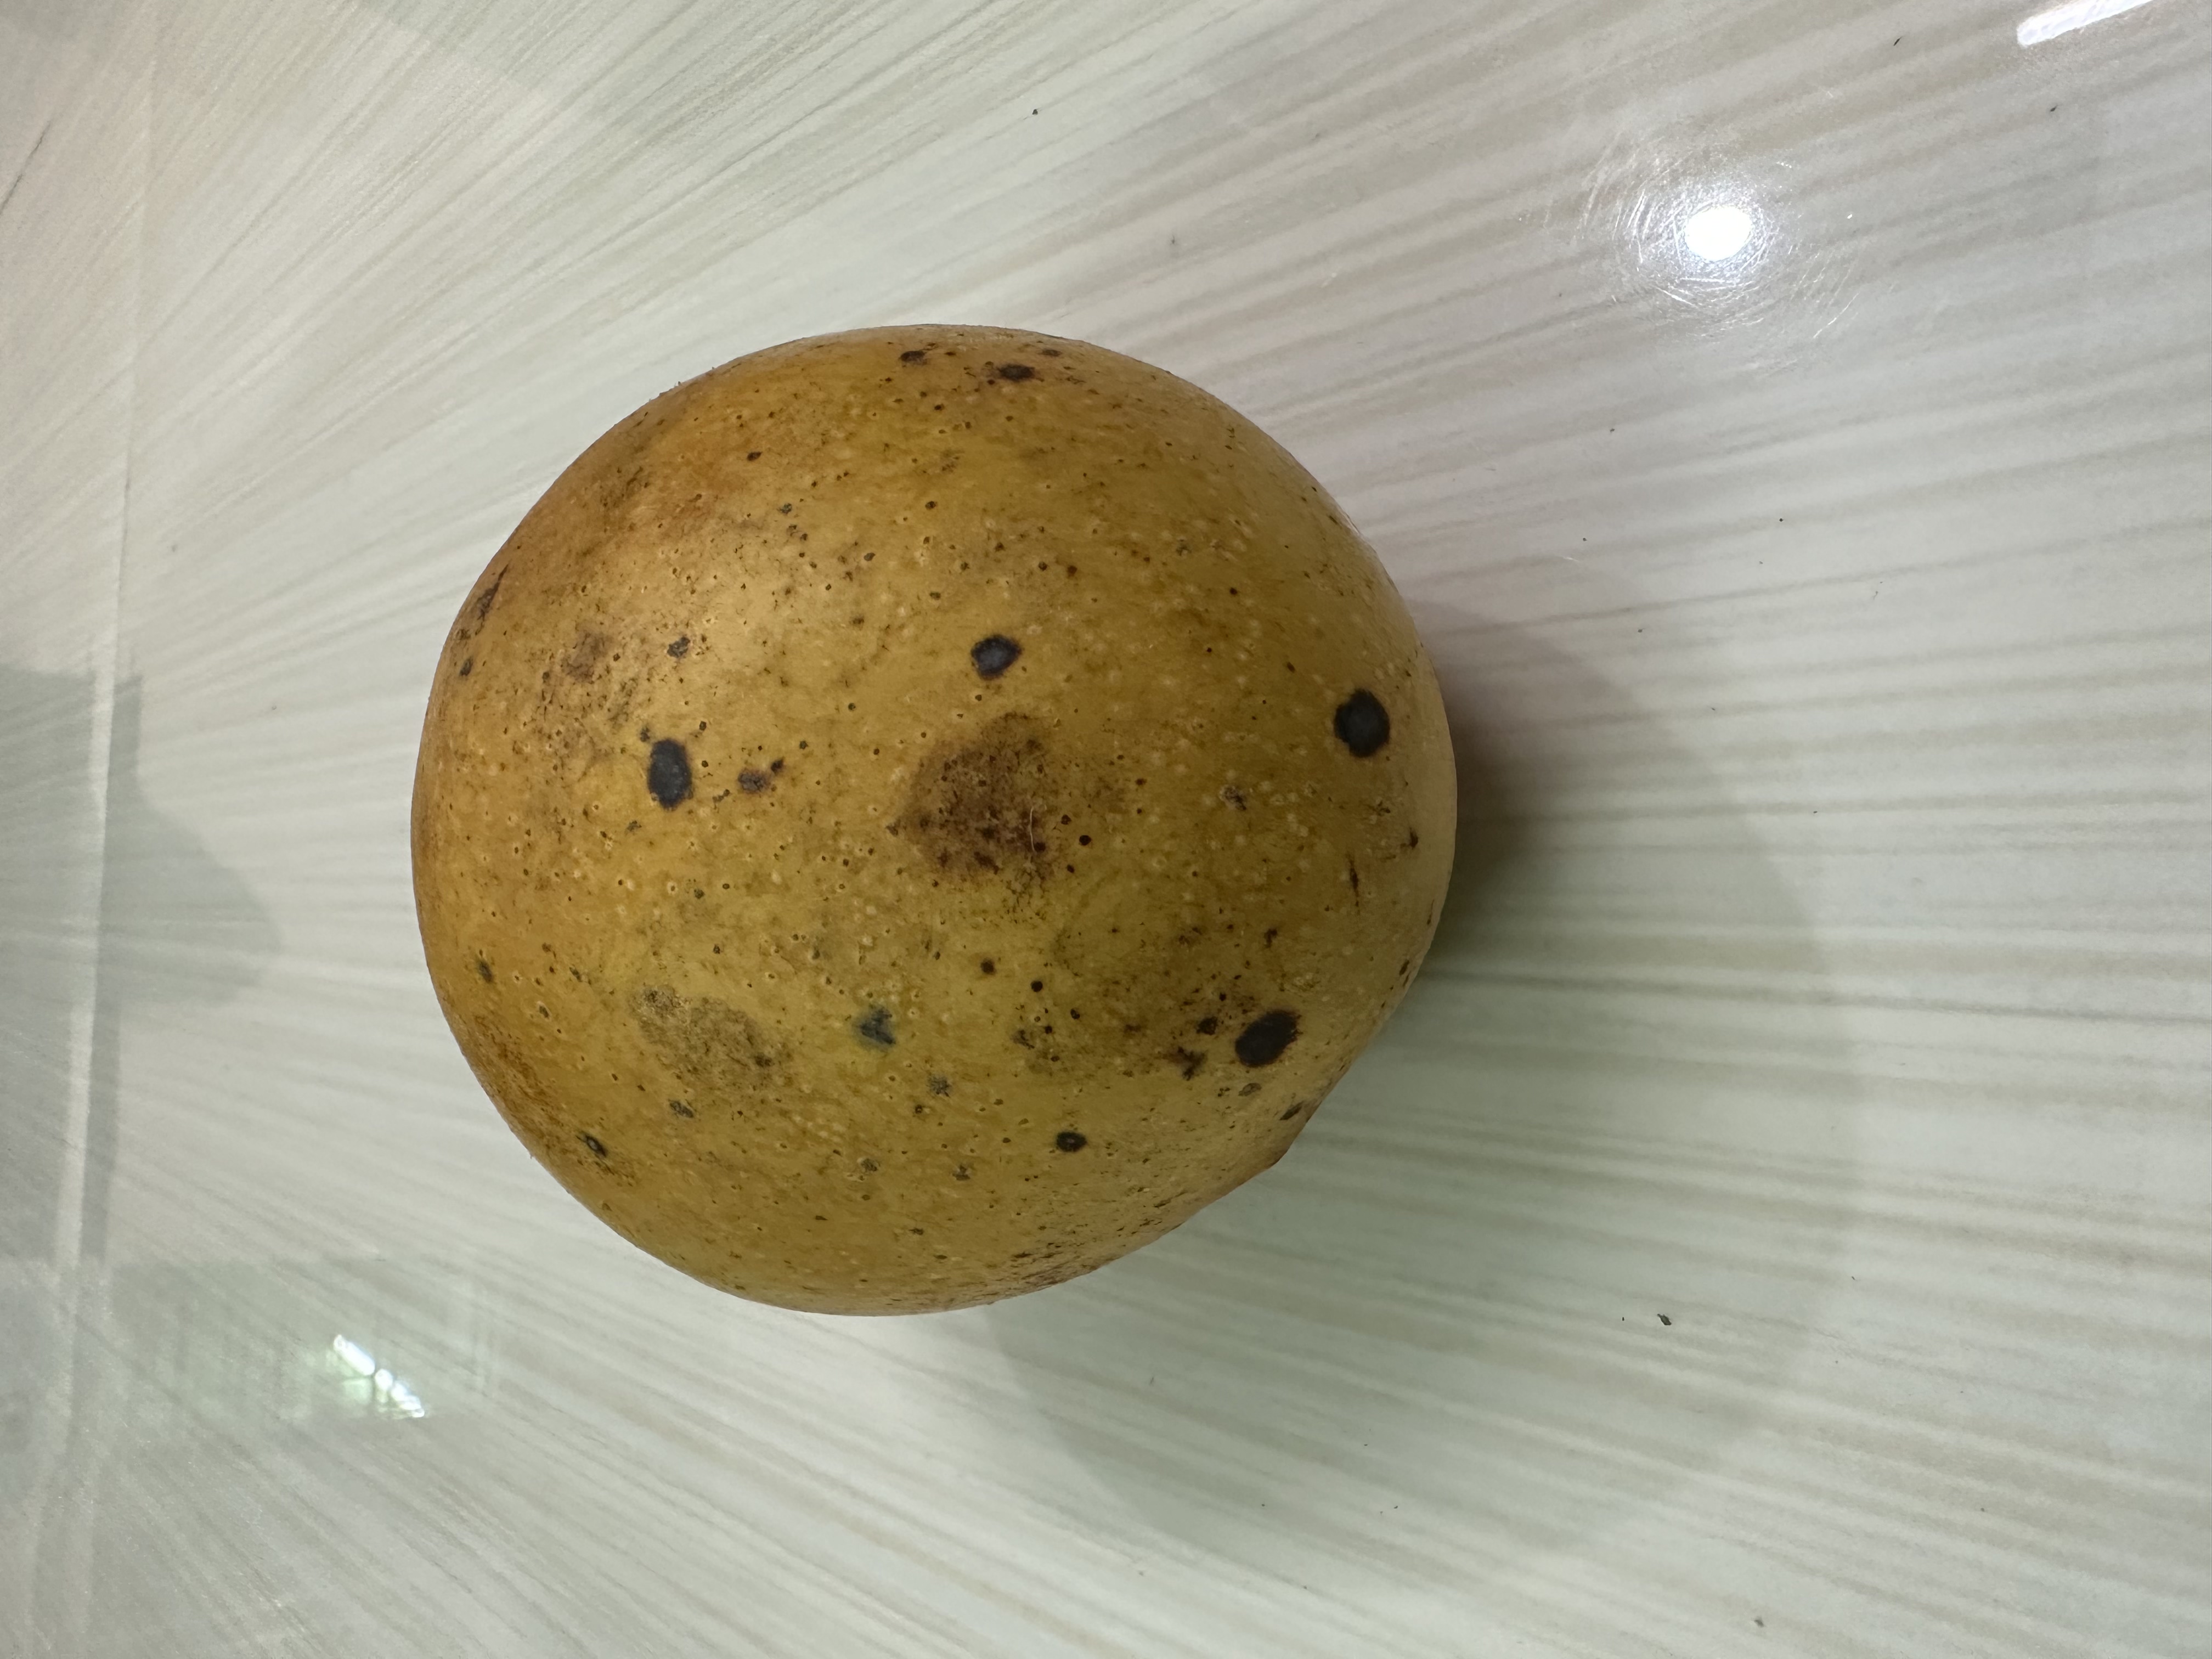
Mango variety: Bari-4